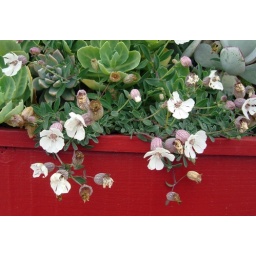
tiny pink flowers in the windowbox of our house at dillon